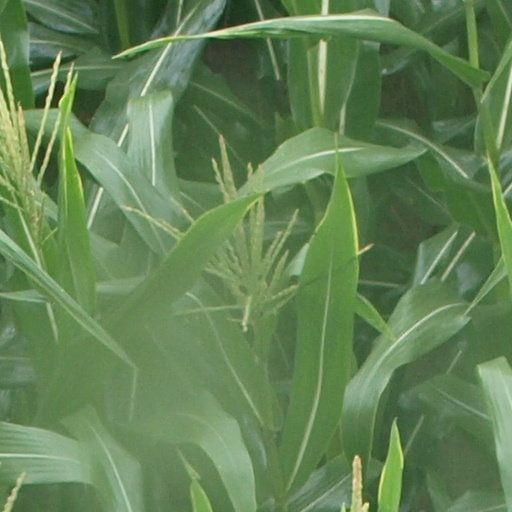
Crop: maize; corn